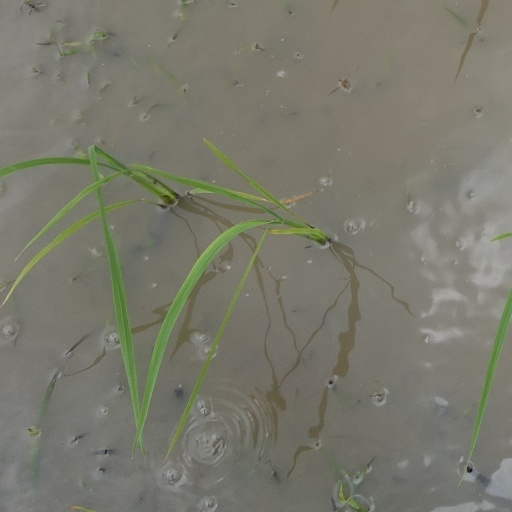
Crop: rice